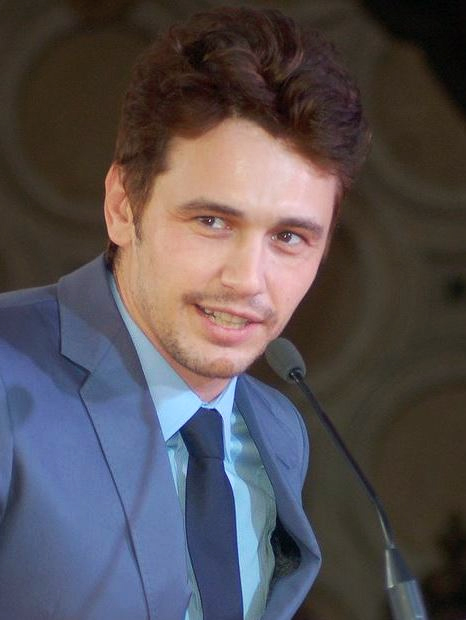
เจมส์ แฟรนโก

| name = เจมส์ แฟรนโก
| image = James Franco 4, 2013.jpg
| imagesize = 200px
| caption = แฟรนโกในงานจารึกฮอลลีวูดวอล์กออฟเฟม เมื่อวันที่ 8 มีนาคม 2013
| birthname = เจมส์ เอ็ดเวิร์ด แฟรนโก
| occupation = นักแสดง, ผู้กำกับ ,นักเขียนบทภาพยนตร์ ,โปรดิวเซอร์ภาพยนตร์ และ ศิลปิน
| goldenglobeawards = นักแสดงนำชายยอดเยี่ยมประเภทมินิซีรีส์หรือภาพยนตร์ 2002 "James Dean"
| ตุ๊กตาทอง =
| สุพรรณหงส์ =
| ชมรมวิจารณ์บันเทิง =
| โทรทัศน์ทองคำ =
เจมส์ เอ็ดเวิร์ด แฟรนโก () เกิดเมื่อวันที่ 19 เมษายน ค.ศ. 1978 เป็นนักแสดงชาวอเมริกัน ผู้กำกับ นักเขียนบทภาพยนตร์ ผู้สร้างภาพยนตร์ และ ศิลปิน เขาเริ่มแสดงในช่วงปลายคริสต์ทศวรรษ 1990 ปรากฏในซีรีส์เรื่อง "Freaks and Geeks" และ แสดงนำในภาพยนตร์วัยรุ่นอีกหลายเรื่อง และในปี 2001 ได้รับรางวัลลูกโลกทองคำ สาขานักแสดงยอดเยี่ยมจากซีรีส์เรื่อง "James Dean"
จนเป็นที่รู้จักในต้นคริสต์ทศวรรษ 2000 บทบาทแฮร์รี ออสบอร์น ในภาพยนตร์เรื่องสไปเดอร์แมน ในปี 2005 เขาแสดงในภาพยนตร์สงครามเรื่อง "The Great Raid" ในบทโรเบิร์ต พรินซ์ ในปี 2006 แฟรนโกได้แสดงนำในภาพยนตร์ฮอลลีวูด 3 เรื่อง คือ "Tristan & Isolde" , "Annapolis" และ "Flyboys" ในปี 2008 แฟรนโกนักแสดงในหนังตลกเรื่อง "Pineapple Express" ซึ่งทำให้เขาได้รับการเสนอชื่อเข้าชิงรางวัลลูกโลกทองคำในสาขานักแสดงยอดเยี่ยมประเภทภาพยนตร์เพลงหรือภาพยนตร์ตลก เขายังรับบทเด่นในภาพยนตร์ชีวประวัติเรื่อง "ฮาร์วี่ย์ มิลค์ ผู้ชายฉาวโลก"
== ชีวิตช่วงแรก ==
แฟรนโกเกิดเมื่อวันที่ 19 เมษายน ค.ศ. 1978 ในพาโลอัลโต รัฐแคลิฟอร์เนีย เป็นบุตรชายของเบตซี (นามสกุลเดิม เวิร์น) กวี นักประพันธ์ บรรณาธิการ กับดั๊ก แฟรนโก คุณยาย มิตซี เลวีน เวิร์น ได้เปิดแกเลอรีศิลปะที่ชื่อ เวิร์นอาร์ตแกเลอรี ในคลีฟแลนด์ รัฐโอไฮโอ พ่อของแฟรนโกมีเชื้อสายโปรตุเกสและสวีเดน ส่วนแม่ของแฟรนโกเป็นคนยิว ที่ลี้ภัยมาจากรัสเซีย แฟรนโกโตที่แคลิฟอร์เนียกับน้องชายอีกสองคน ชื่อทอมและเดฟ เขาจบระดับมัธยมปลายจากโรงเรียนมัธยมพาโลอัลโต ในปี 1996 เขาได้รับเลือกเป็นนักเรียนที่ยิ้มมากที่สุด จากนั้นเขาศึกษาต่อที่มหาวิทยาลัยแคลิฟอร์เนีย ลอสแอนเจลิส (UCLA) เอกภาษาอังกฤษ แต่เขาก็หยุดจากการเรียนตั้งแต่ชั้นปี 1 และเลือกที่ก้าวสู่การแสดงอาชีพในฐานะนักแสดง โดยเรียนการแสดงกับโรเบิร์ต คาร์นีกี ที่เพลย์เฮาส์เวสต์
== อาชีพ ==
=== งานช่วงแรก ===
หลังจากการฝึกหัดนานกว่า 15 เดือน เขาเริ่มจะไปออดิชันในลอสแอนเจลิส รัฐแคลิฟอร์เนีย เขาได้ร่วมแสดงในบทนำในซีรีส์ทางโทรทัศน์ ที่ออกฉายอยู่ไม่กี่ตอนแต่ก็ได้รับเสียงวิจารณ์ที่ดี ในซีรีส์เรื่อง "Freaks and Geeks" แฟรนโกอธิบายเกี่ยวกับซีรีส์นี้ว่า "เป็นอะไรที่สนุกที่สุดเรื่องหนึ่ง" ถือเป็นประสบการณ์ที่ดีที่เขาได้รับ ในอีกบทสัมภาษณ์หนึ่ง แฟรนโกพูดว่า "เมื่อตอนที่เราทำ "Freaks and Geeks" ผมไม่เข้าใจเลยว่าหนังหรือทีวี เขาทำกันอย่างไร และผมก็แสดงออกมาแม้ว่าจะไม่มีกล้องจับที่ผม...ผมก็เริ่มแสดงสด แต่ก็ไม่ได้ดีอะไรมากมาย"
บทหลักของเขาเรื่องแรกในภาพยนตร์ คือหนังโรแมนติกคอเมดี้ เรื่อง "Whatever It Takes" (2000) ที่เขาแสดงร่วมกับอดีตแฟนเก่า มาร์ลา โซโคลอฟฟ์ ต่อมาเขาได้แสดงในบทเจมส์ ดีน ภาพยนตร์โทรทัศน์แนวภาพยนตร์ชีวประวัติ|ชีวประวัติ กำกับโดยมาร์ก ไรเดลล์ ในปี 2001 เคน ทักเกอร์แห่งหนังสือ "เอนเทอร์เทนเมนต์วีกลี" เขียนไว้ว่า "แฟรนโกสอบผ่านสบาย ๆ กับบทของดีน แต่แทนที่จะถูกควบคุมที่ดูไม่น่าเชื่อถือ เขากลับเป็นชายหนุ่มที่ไร้รากนั้น" เขาได้รับรางวัลลูกโลกทองคำ และยังได้รับการเสนอชื่อเข้าชิงรางวัลเอมมีและรางวัลแซกอวอร์ด อีกด้วย
=== "ไอ้แมงมุม" และงานหลังจากนั้น ===
ไฟล์:Denis O'Hare and James Franco discussing Harvey Milk 2.jpg|thumb|right|เดนิส โอ แฮร์ กับเจมส์ แฟรนโกในบทบาทภาพยนตร์ของกัส แวน แซงต์ เรื่อง "Milk (film)|Milk" กำลังสนธนาหัวข้อ ฮาร์วีย์ มิลก์
ในปี 2002 เขาได้แสดงในภาพยนตร์ซูเปอร์ฮีโร เรื่อง "ไอ้แมงมุม (ภาพยนตร์)|ไอ้แมงมุม" ที่ถือว่าเป็นภาพยนตร์ที่ประสบความสำเร็จในอาชีพของเขา โดยแฟรนโกรับบทเป็นแฮร์รี ออสบอร์น บุตรชายของตัวร้าย กรีน ก็อบลิน (วิลเลม เดโฟ) และเพื่อนรักที่เป็นไอ้แมงมุม (โทบีย์ แม็คไกวร์) เดิมทีแฟรนโกได้ถูกพิจารณาไว้ในบทนำ ไอ้แมงมุม/ปีเตอร์ ปาร์กเกอร์ ในภาพยนตร์ แต่บทก็ตกไปอยุ่ที่โทบีย์ แม็คไกวร์ ด้านคำวิจารณ์ ท็อดด์ แม็กคาร์ธี แห่ง "วาไรตี้" เขียนไว้ว่า "มีส่วนที่ดีที่สุด ที่เกิดขึ้นระหว่างแม็คไกวร์กับแฟรนโก ในหนังเรื่องนี้" "ไอ้แมงมุม" ประสบความสำเร็จด้านรายได้และคำวิจารณ์เป็นอย่างดี ภาพยนตร์ทำรายได้ 114 ล้านดอลลาร์สหรัฐ ในสัปดาห์เปิดตัวในอเมริกาเหนือ และทำรายได้รวมที่ 822 ล้านดอลลาร์สหรัฐทั่วโลก ในปีเดียวกัน แฟรนโกแสดงในหนังดราม่า เรื่อง "City by the Sea" (2002) ปีถัดมาเขาแสดงร่วมในภาพยนตร์ของโรเบิร์ต อัลต์แมน ร่วมกับเนฟ แคมป์เบลล์ เรื่อง "The Company" (2003)
จากการประสบความสำเร็จของภาพยนตร์ "ไอ้แมงมุม" ทำให้เขาได้แสดงบทบาทต่อในภาคต่อ "ไอ้แมงมุม 2" ในปี 2004 ภาพยนตร์ได้รับเสียงวิจารณ์ที่ดีจากนักวิจารณ์ และเป็นข้อพิสูจน์ในด้านความสำเร็จอย่างมาก โดยทำสถิติใหม่ของหนังเปิดตัวสุดสัปดาห์ในบ็อกซ์ออฟฟิสในอเมริกาเหนือ ด้วยยอด 783 ล้านดอลลาร์สหรัฐทั่วโลก กลายเป็นหนังที่ประสบความสำเร็จมากที่สุดเป็นอันดับ 2 ในปี 2004 ปีถัดมาเขาแสดงในภาพยนตร์สงครามเรื่อง "The Great Raid" รับบทเป็นร้อยเอกโรเบิร์ต พรินซ์ ของกองทัพอเมริกันในกองบัญชาการกองทัพที่ 6 ที่ได้วางแผนช่วยผู้ที่ถูกคุมขังในค่ายกักกันในคาบานาทวน ประเทศฟิลิปปินส์ ออกมา
ในปี 2006 แฟรนโกแสดงร่วมกับไทรีส กิบสัน ใน "Annapolis" ผู้กล้าในตำนาน ทริสตัน ใน "Tristan & Isolde" เป็นเรื่องราวความรักของ ทริสตันและอิโซต์ นำแสดงร่วมกับนักแสดงหญิงชาวอังกฤษ โซเฟีย ไมลส์ จากนั้นเขาได้ร่วมฝึกกับทีมสตันต์ที่ชื่อ "เดอะบลูแอนเจิลส์" และได้รับใบอนุญาตบิน สำหรับการเตรียมตัวในบทบาทเรื่อง "Flyboys" ที่ออกฉายเมื่อเดือนกันยายน ค.ศ. 2006 ต่อมาในเดือนเดียวกันเขาปรากฏในภาพยนตร์แนวสยองขวัญเรื่อง "The Wicker Man" นำแสดงโดยนิโคลัส เคจ กำกับโดยซันนี และเช่นเดียวกันในปี 2006 เขาปรากฏตัวในบทเล็ก ๆ ในภาพยนตร์แนวโรแมนติกคอเมดี้เรื่อง "The Holiday"
ในปี 2007 เขากลับมารับบทแฮร์รี ออสบอร์น อีกครั้งใน "ไอ้แมงมุม 3" บทวิจารณ์ของภาคนี้ตรงกันข้ามกับในสองภาคแรกที่ได้รับเสียงวิจารณ์ที่ดี "ไอ้แมงมุม 3" ได้รับเสียงวิจารณ์บวกลบปนกัน ถึงกระนั้นภาพยนตร์ก็ทำรายได้ทั่วโลกได้ 891 ล้านดอลลาร์สหรัฐ และถือเป็นภาพยนตร์หนึ่งในซีรีส์ที่ประสบความสำเร็จที่สุด และถือเป็นภาพยนตร์ที่ทำรายได้สูงที่สุดของแฟรนโก จากข้อมูลปลายปี 2008 ในปีเดียวกันแฟรนโก แสดงในบทเล็ก ๆ ในภาพยนตร์ตลกเรื่อง "Knocked Up"
เขาแสดงในภาพยนตร์เรื่อง "Pineapple Express" หนังตลกที่แสดงร่วมและร่วมเขียนบทกับเซธ โรเกน และผลิตโดยจัดด์ อแพโทว์ ทั้งคู่เคยร่วมงานกับแฟรนโกในภาพยนตร์ "Freaks and Geeks" นักวิจารณ์ "นิวยอร์กไทมส์" มาโนห์ลา ดาร์จิส เขียนไว้ว่า "เขาดูความสุขในบท ซอล ที่ดูสบาย ๆ น่าขัน และยังไม่สามารถระงับความเซ็กซี่ ทั้ง ๆ ที่มีม่านผมที่มันกับที่พักพุ ๆ พัง ๆ ที่มีค่าศูนย์ เกินกว่าผู้หญิงจะยอมรับได้ เป็นการแสดงที่ไม่น่าประทับใจที่ดูเกินพอ อีกทั้งทำให้หนังดูเป็นผู้เป็นคนเกินไป ทำเสียงฉุนเฉียวซึ่งกลายเป็นการสร่างเมาที่น่าผิดหวังและดูเครียด" การแสดงจากภาพยนตร์เรื่องนี้ทำให้เขาได้รับการเสนอชื่อเข้าชิงรางวัลลูกโลกทองคำในสาขานักแสดงชายยอดเยี่ยมประเภทภาพยนตร์เพลงหรือตลก ในปี 2008 เขามีผลงานในภาพยนตร์ของศิลปินที่ชื่อคาร์เตอร์ จัดการแสดงที่แกลเลอรี Yvon Lambert ในปารีส และเมื่อวันที่ 20 กันยายน ค.ศ. 2008 เขาเป็นพิธีกรรายการ "แซตเทอร์เดย์ไนต์ไลฟ์"
แฟรนโกแสดงร่วมกับ ฌอน เพนน์ จอช โบรลิน และเอไมล์ เฮิร์ช ในภาพยนตร์ชีวประวัติในปี 2008 ของฮาร์วีย์ มิลก์ เรื่อง "Milk (film)|Milk" กำกับโดย กัส แวน แซงต์ เขารับบทเป็นสกอตต์ สมิธ คนรักของฮาร์วีย์ มิลก์ (เพนน์) คำวิจารณ์การแสดงเรื่องนี้ เคนเนธ ทูแรนแห่ง "ลอสแอนเจลิสไทมส์" เขียนไว้ว่า "แฟรนโกดูเหมาะสมกับเขา (เพนน์) ในฐานะคนรักที่สุดท้ายก็มีชีวิตด้านการเมือง" สำหรับการแสดงภาพยนตร์เรื่องนี้ แฟรนโกได้รับรางวัลหนังอินดี้ยอดเยี่ยมแห่งสหรัฐอเมริกา ในสาขานักแสดงสมทบชายยอดเยี่ยม
== ชีวิตส่วนตัว ==
ในปี ค.ศ. 2008 แฟรนโกศึกษาจบปริญญาตรีภาษาอังกฤษจากยูซีแอลเอ เขาทำวิทยานิพนธ์ภายใต้การดูแลของนักประพันธ์ โมนา ซิมป์สัน ต่อจากนั้นแฟรนโกย้ายมาที่นิวยอร์กเพื่อศึกษาปริญญาโทด้านการเขียนจากมหาวิทยาลัยโคลัมเบีย และโรงเรียนศิลปะทิชของมหาวิทยาลัยนิวยอร์ก ที่ที่เขาศึกษาด้านการทำภาพยนตร์ที่นี่
ไฟล์:JamesFrancoFeb09.jpg|thumb|left|แฟรนโก ถ่ายในเดือนกุมภาพันธ์ ค.ศ. 2009
ในด้านศิลปะแล้ว โดยเฉพาะอย่างยิ่งด้านจิตรกรรม แฟรนโกมีความสามารถตั้งแต่ศึกษาระดับไฮสคูล ขณะที่เขาเรียนอย่างเข้มงวดที่โรงเรียนศิลปะแคลิฟอร์เนียสเตดซัมเมอร์ (California State Summer School for the Arts) แฟรนโกเคยพูดว่า งานด้านจิตรกรรมเป็นหนทางในการ "ปลดปล่อย" ที่เขาต้องการในช่วงเรียนไฮสคูล และแท้จริงแล้วเขาวาดภาพยาวนานกว่าการแสดงเสียอีก งานเขียนของเขาแสดงครั้งแรกสู่สาธารณชนที่ กลูแกเลอรี ในลอสแอนเจลิส รัฐแคลิฟอร์เนีย ตั้งแต่ 7 มกราคม ค.ศ. 2006 ถึง 11 กุมภาพันธ์ ค.ศ. 2006 นอกจากนั้นในภาพยนตร์ "ไอ้แมงมุม 3" ยังมีฉากที่เขาวาดรูปอยู่ในเรื่องด้วย
ตั้งแต่เดือนเมษายน ค.ศ. 2006 แฟรนโกมีความสัมพันธ์กับนักแสดงสาว อาห์นา โอ'ไรลีในปี ค.ศ. 2008 แฟรนโกถูกขนานนามว่าเป็นหน้าใหม่ของน้ำหอมผู้ชายกุชชี
เขาถูกเลือกให้เป็นผู้พูดในวันสำเร็จการศึกษาที่อายุน้อยที่สุด ที่เรียนเก่าของเขา ยูซีแอลเอ เมื่อวันศุกร์ที่ 12 มิถุนายน ค.ศ. 2009 แต่เมื่อวันที่ 3 มิถุนายน ค.ศ. 2009 สื่อประกาศออกมาว่าแฟรนโกยกเลิกการพูดนี้เนื่องจากตารางเวลาขัดกัน ซึ่งต่อมาวันที่ 8 กรกฎาคม ค.ศ. 2009 แฟรนโกออกวิดีโอเสียดสีในเว็บไซต์ตลก "ฟันนี่ออร์ดาย" ล้อเลียนเรื่องเกี่ยวกับนาทีสุดท้ายที่เขายกเลิกครั้งนี้
== ผลงานแสดง ==
== อ้างอิง ==
==แหล่งข้อมูลอื่น==
*
หมวดหมู่:นักแสดงอเมริกัน
หมวดหมู่:บุคคลจากรัฐแคลิฟอร์เนีย
หมวดหมู่:บุคคลจากมหาวิทยาลัยนิวยอร์ก
หมวดหมู่:ศิษย์เก่าจากมหาวิทยาลัยโคลัมเบีย
หมวดหมู่:ศิษย์เก่าจากมหาวิทยาลัยแคลิฟอร์เนีย ลอสแอนเจลิส